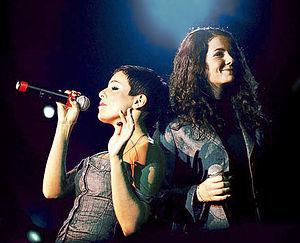
t.A.T.u. était un duo pop russe composé de Julia Volkova et de Lena Katina. Les deux chanteuses ont débuté leur carrière en 1991 comme membres du groupe d'enfants Neposedy avant la formation du groupe en 1999 sous la direction du producteur et réalisateur Ivan Chapovalov. En douze ans d'activités, t.A.T.u. est devenu le groupe pop russe le plus acclamé de tous les temps. Durant leurs performances, Volkova et Katina se font souvent remarquer en s'embrassant sur la bouche de manière provocante, habillées en lolitas, lors des premières prestations live. Elles nieront cependant être lesbiennes.